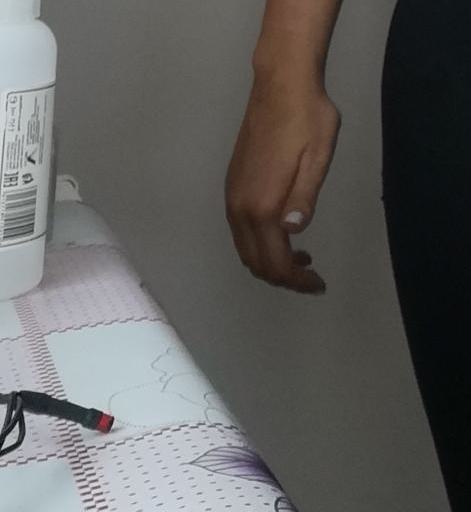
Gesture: no_gesture